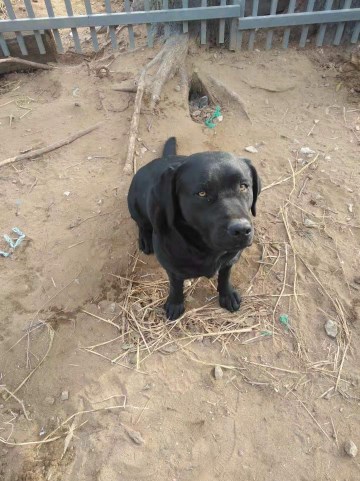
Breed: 3580-n000122-Labrador_retriever